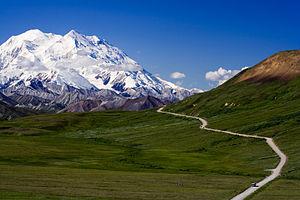
Le parc national et réserve du Denali est un parc naturel américain situé au centre de l'Alaska et qui comprend le Denali, le plus haut sommet d'Amérique du Nord. Le parc s'étend sur 24 585 km², soit la taille de quatre départements français. Le mot « Denali » signifie « le haut » en langue athapascane.
Le Denali, anciennement mont McKinley, est la plus haute montagne d'Amérique du Nord. Situé en Alaska, aux États-Unis, il culmine à 6 190 mètres d'altitude.
McKinley Park est une census-designated place d'Alaska aux États-Unis faisant partie du Borough de Denali. Sa population était en 2010 de 185 habitants.
Les parcs nationaux des États-Unis, au nombre de 61, sont gérés par le National Park Service, une agence du département de l'Intérieur des États-Unis. Les parcs nationaux sont établis par décision du Congrès des États-Unis. Le premier parc national, Yellowstone, est créé par un décret signé par le président Ulysses S. Grant en 1872 et suivi par les parcs de Sequoia et de Yosemite en 1890. L'acte organique de 1916 créé le National Park Service afin de « conserver les paysages et les objets naturels et historiques et la vie sauvage qui s'y trouvent, ainsi que de permettre d'en profiter d'une manière qui les préserve dans le même état pour les générations futures ». Les parcs nationaux sont en général constitués de milieux naturels très variés situés sur de grandes superficies. Un grand nombre de parcs ont été d'abord protégés en tant que monuments nationaux par le président des États-Unis grâce à l’Antiquities Act, avant d'être nommé parc national par le Congrès. Sept parcs nationaux sont associés à une National Preserve dont six en Alaska.